E993 series

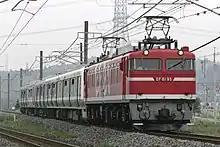
The E993 series train being hauled to Koriyama Works for scrapping, July 2006

The train was delivered to JR East's Kawagoe Depot on 17 January 2002. Test running commenced on the Kawagoe Line and Saikyo Line the following month.